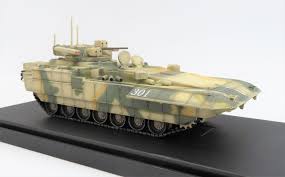
Label: BMP-T15